Airborne Ranger

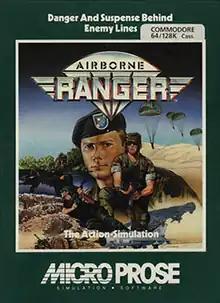
C64 cover art by Mark Freeman

Airborne Ranger is an action game developed and published by MicroProse for the Commodore 64 and ZX Spectrum in 1987 and the Amstrad CPC and IBM PC compatibles in 1988. Ports to the Amiga and Atari ST by Imagitec Design were released in 1989. A sole U.S. Army Ranger is sent to infiltrate the enemy territory to complete various objectives. The game was followed by "Special Forces" in 1991.